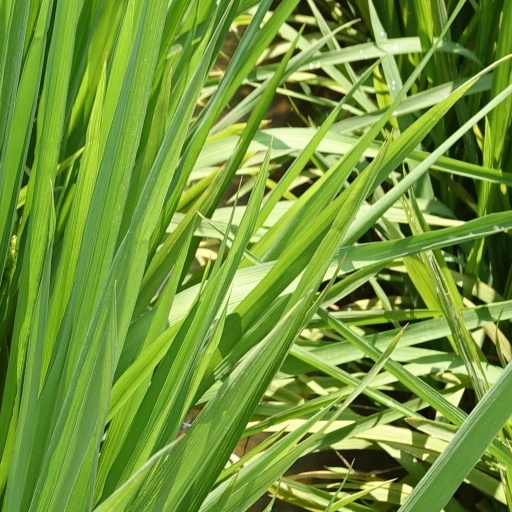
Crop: rice